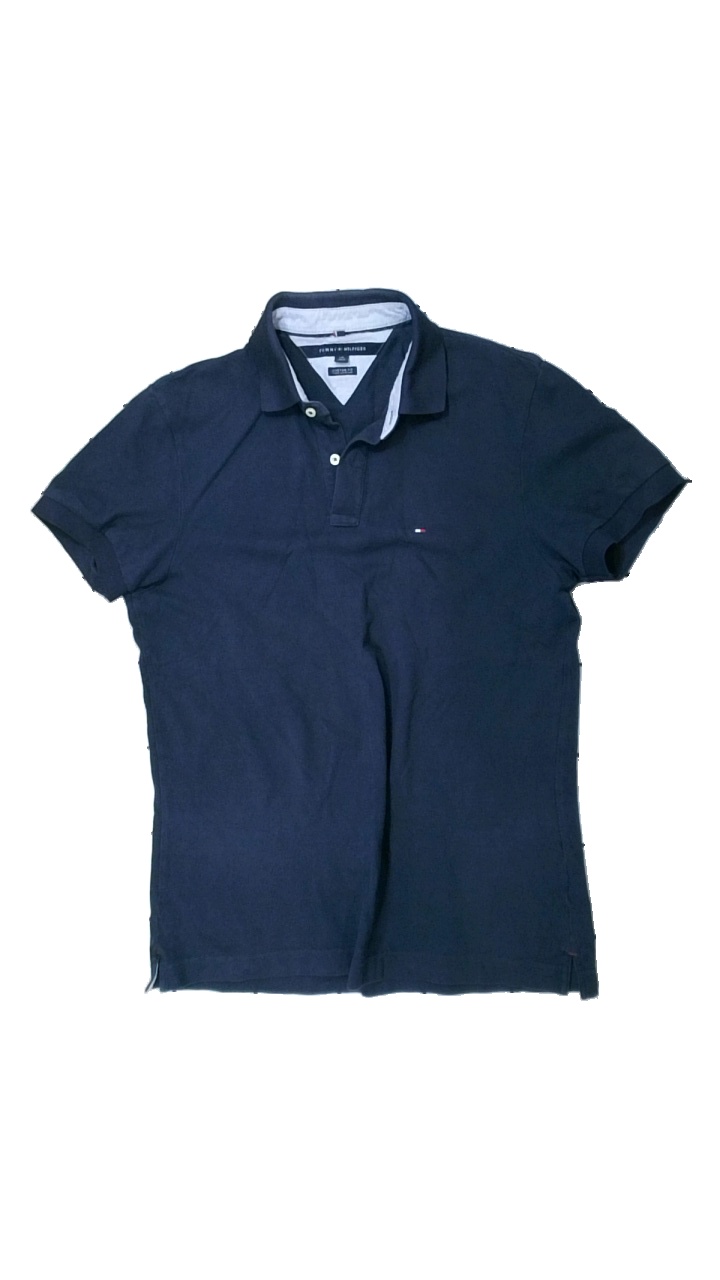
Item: T-shirt (Men)
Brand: Tommy Hilfiger
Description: blue t-shirt with collar
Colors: Blue
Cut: Regular
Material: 100% Cotton
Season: All
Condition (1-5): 4
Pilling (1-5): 5
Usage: Reuse
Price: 50-100